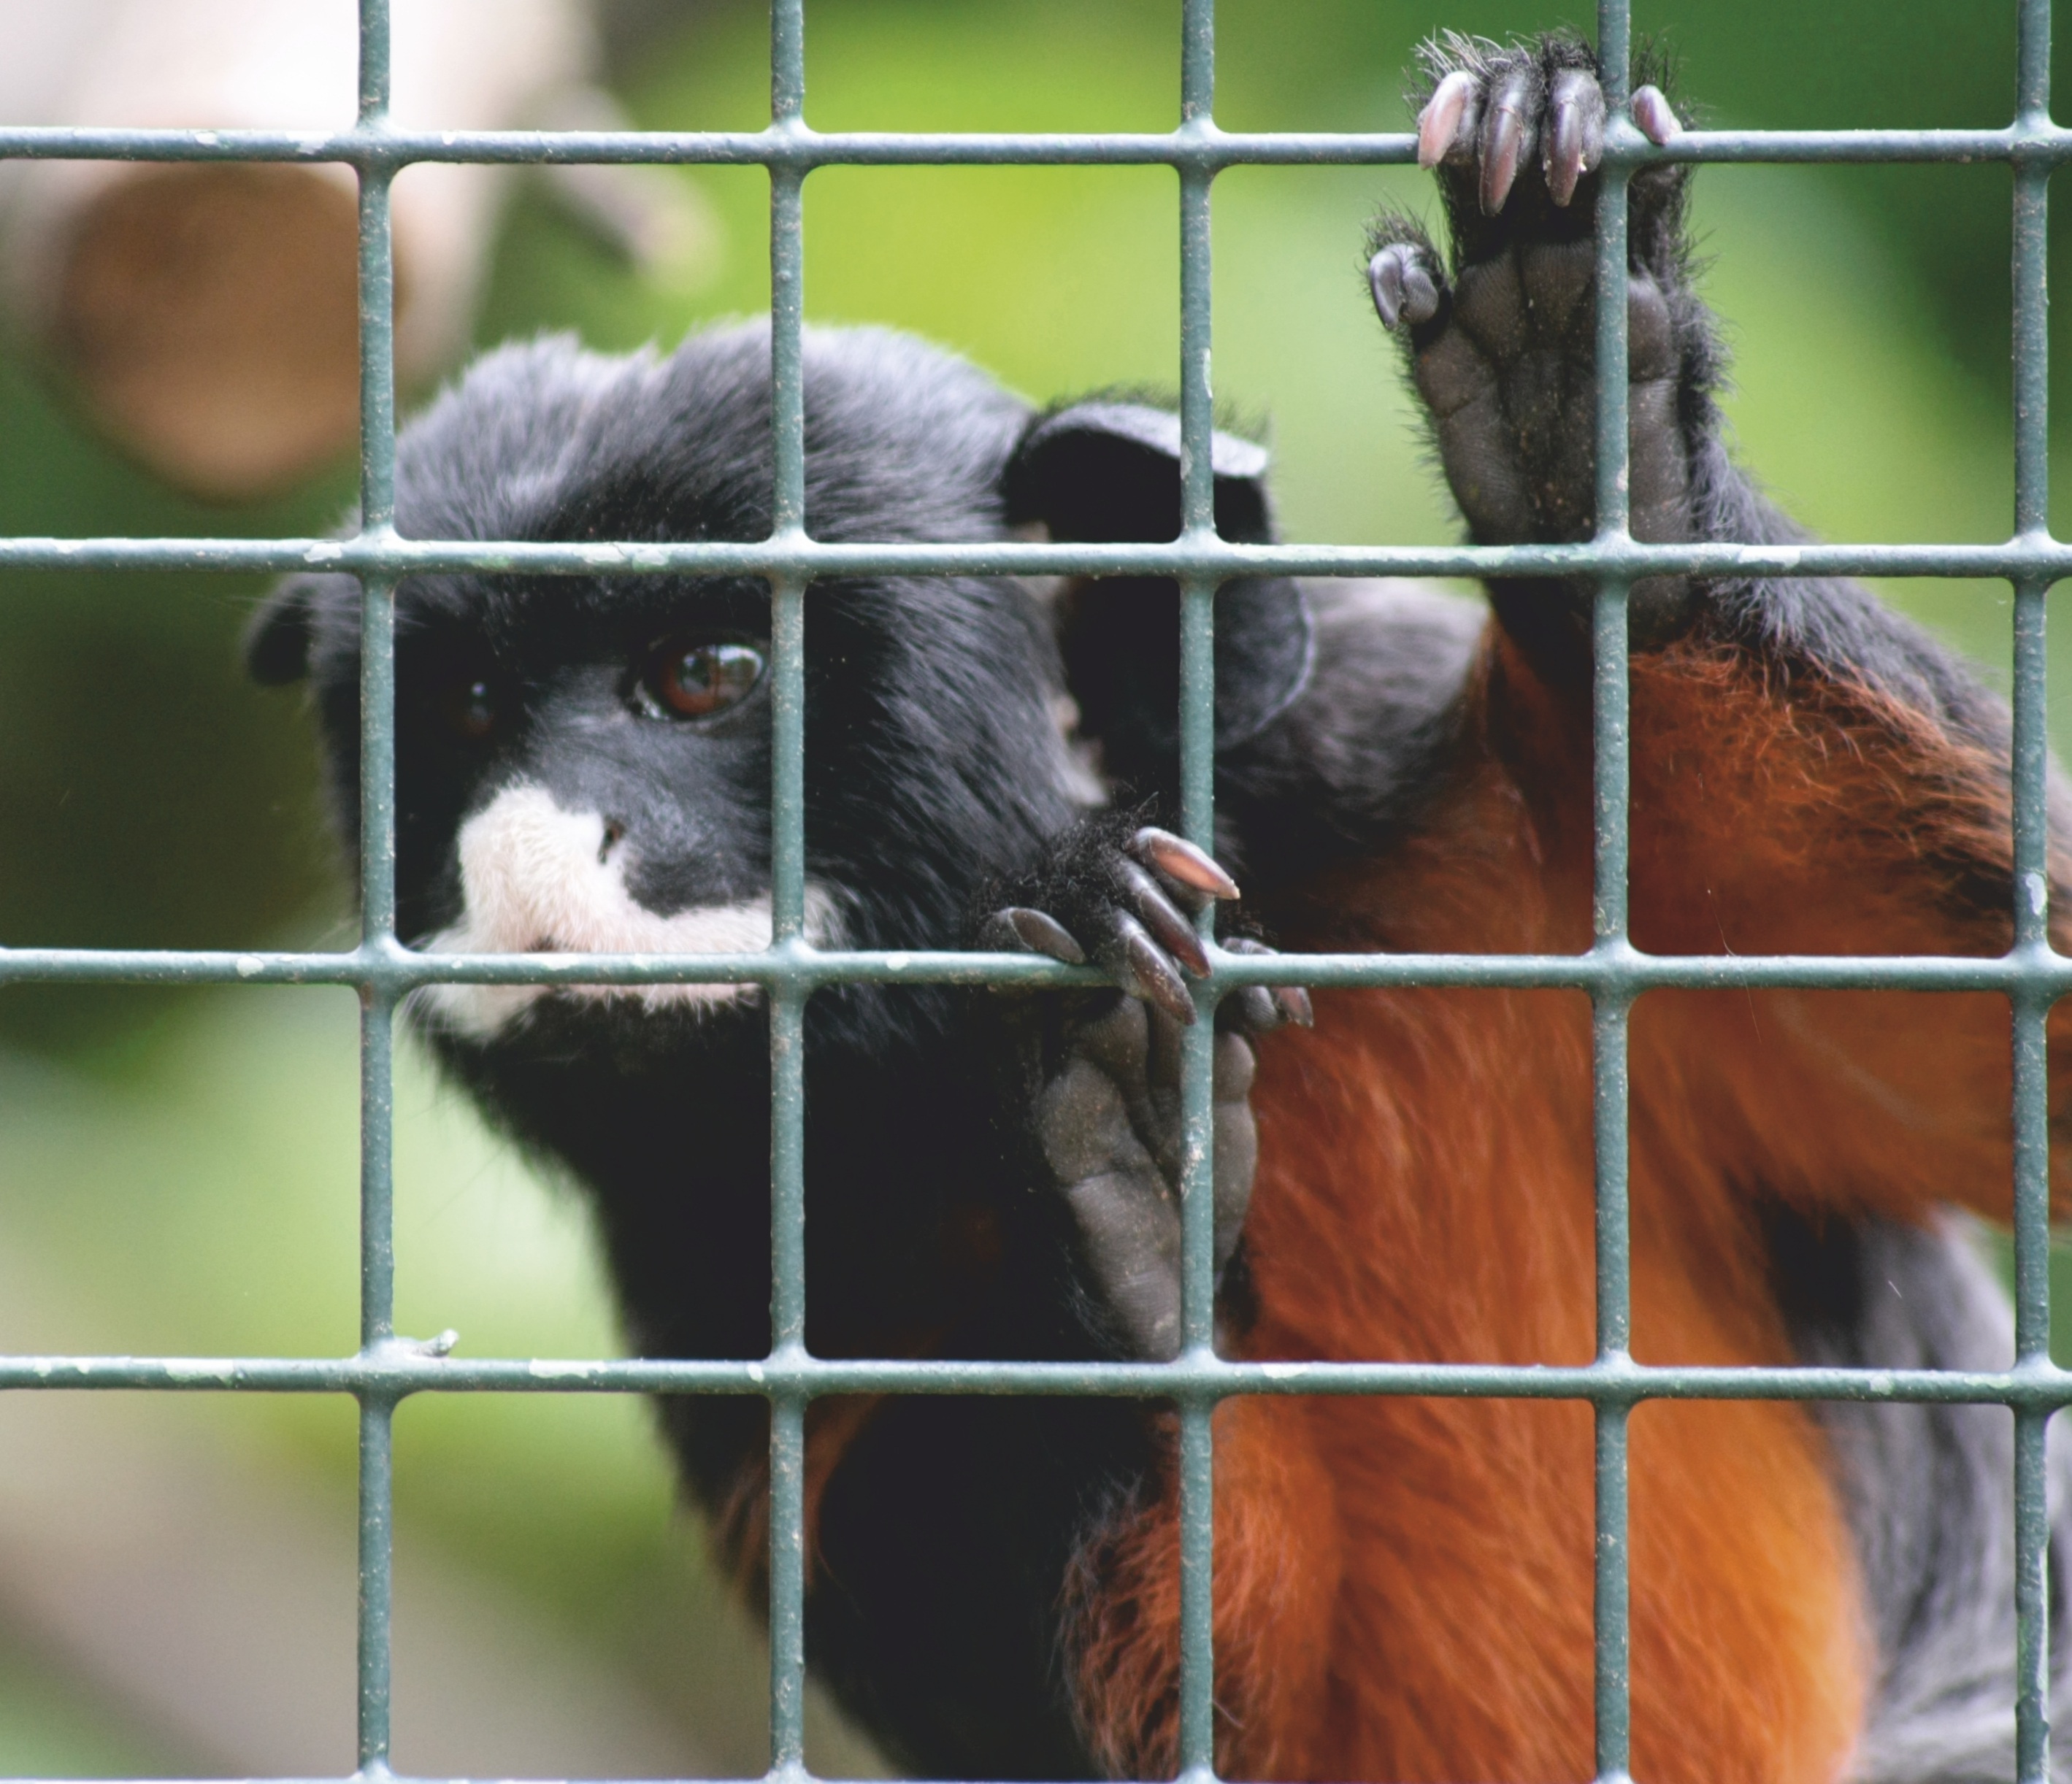
animal, zoo, mammal, fauna, primate, red panda, animals, animal world, ffchen, imprisoned, animal shelter